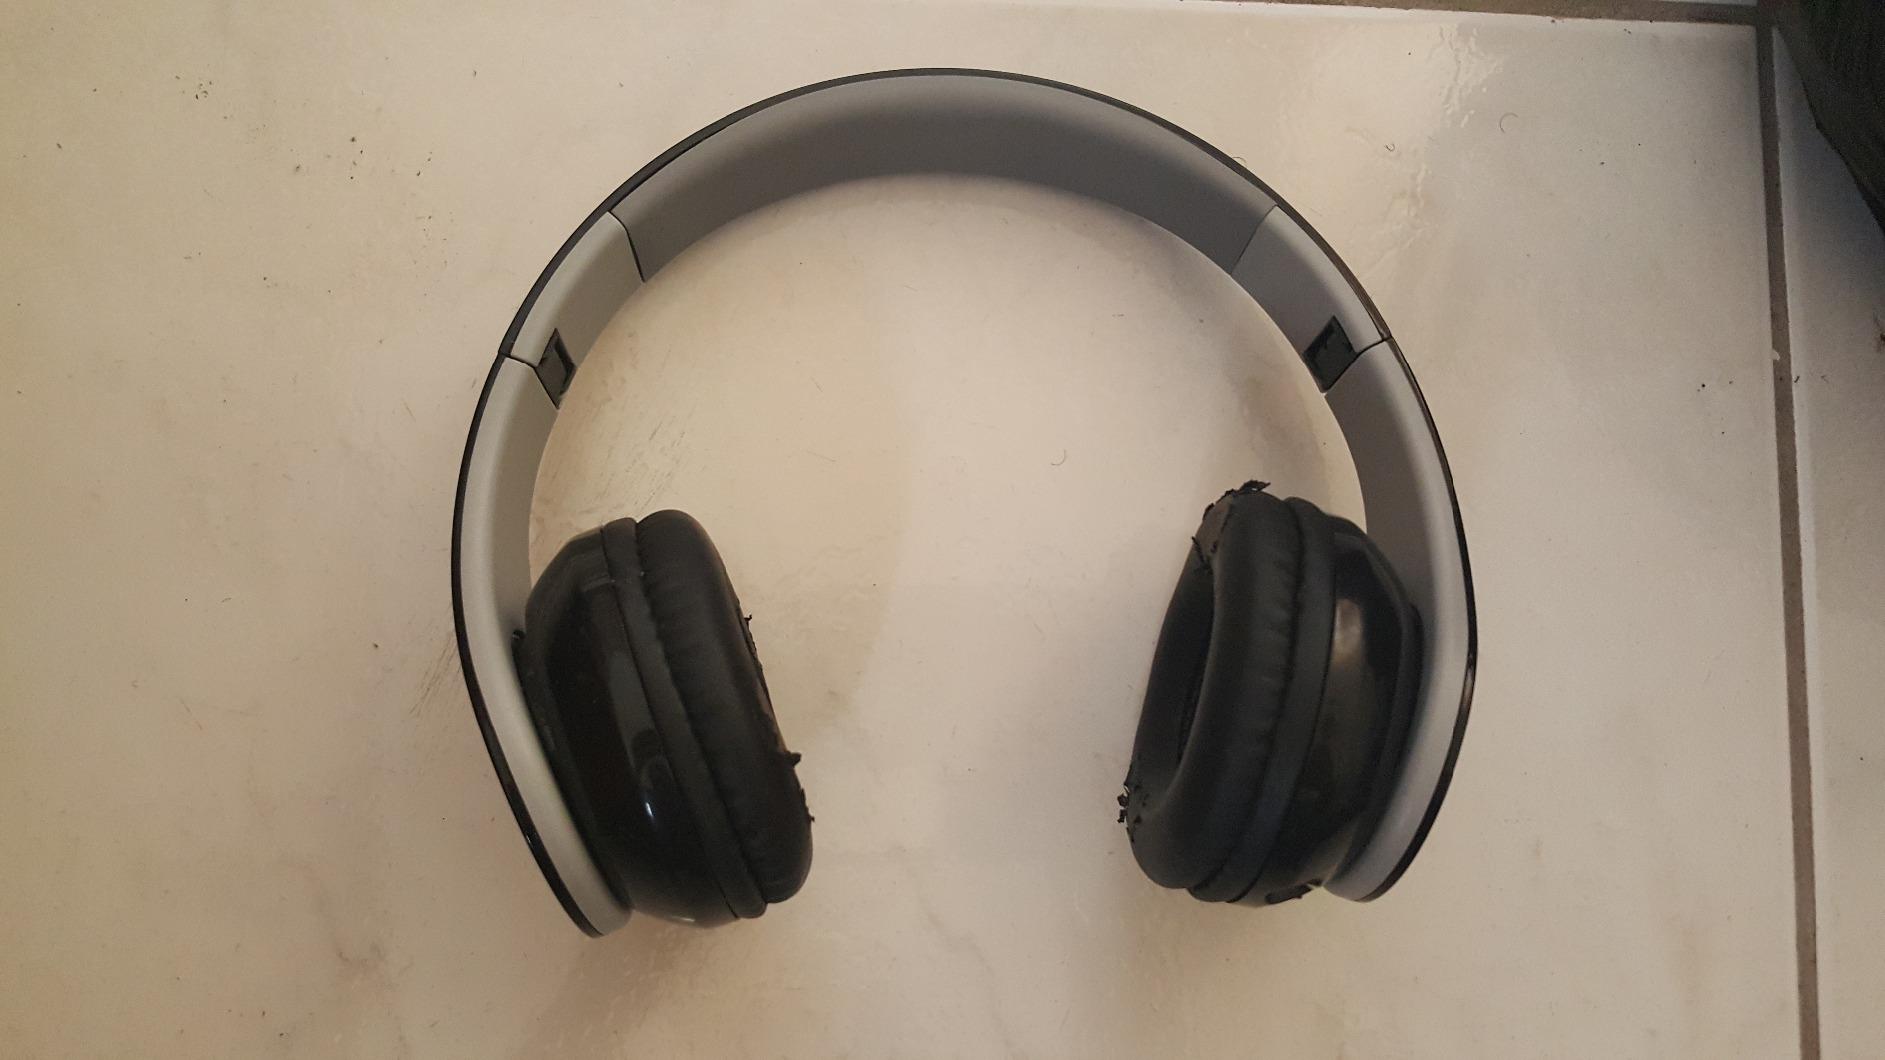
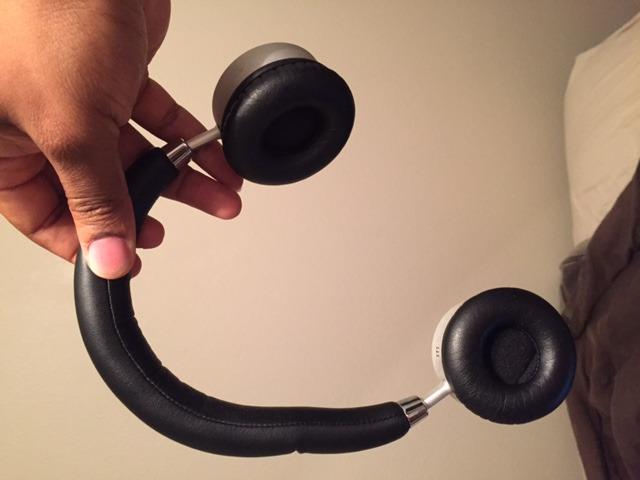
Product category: headphones
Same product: no